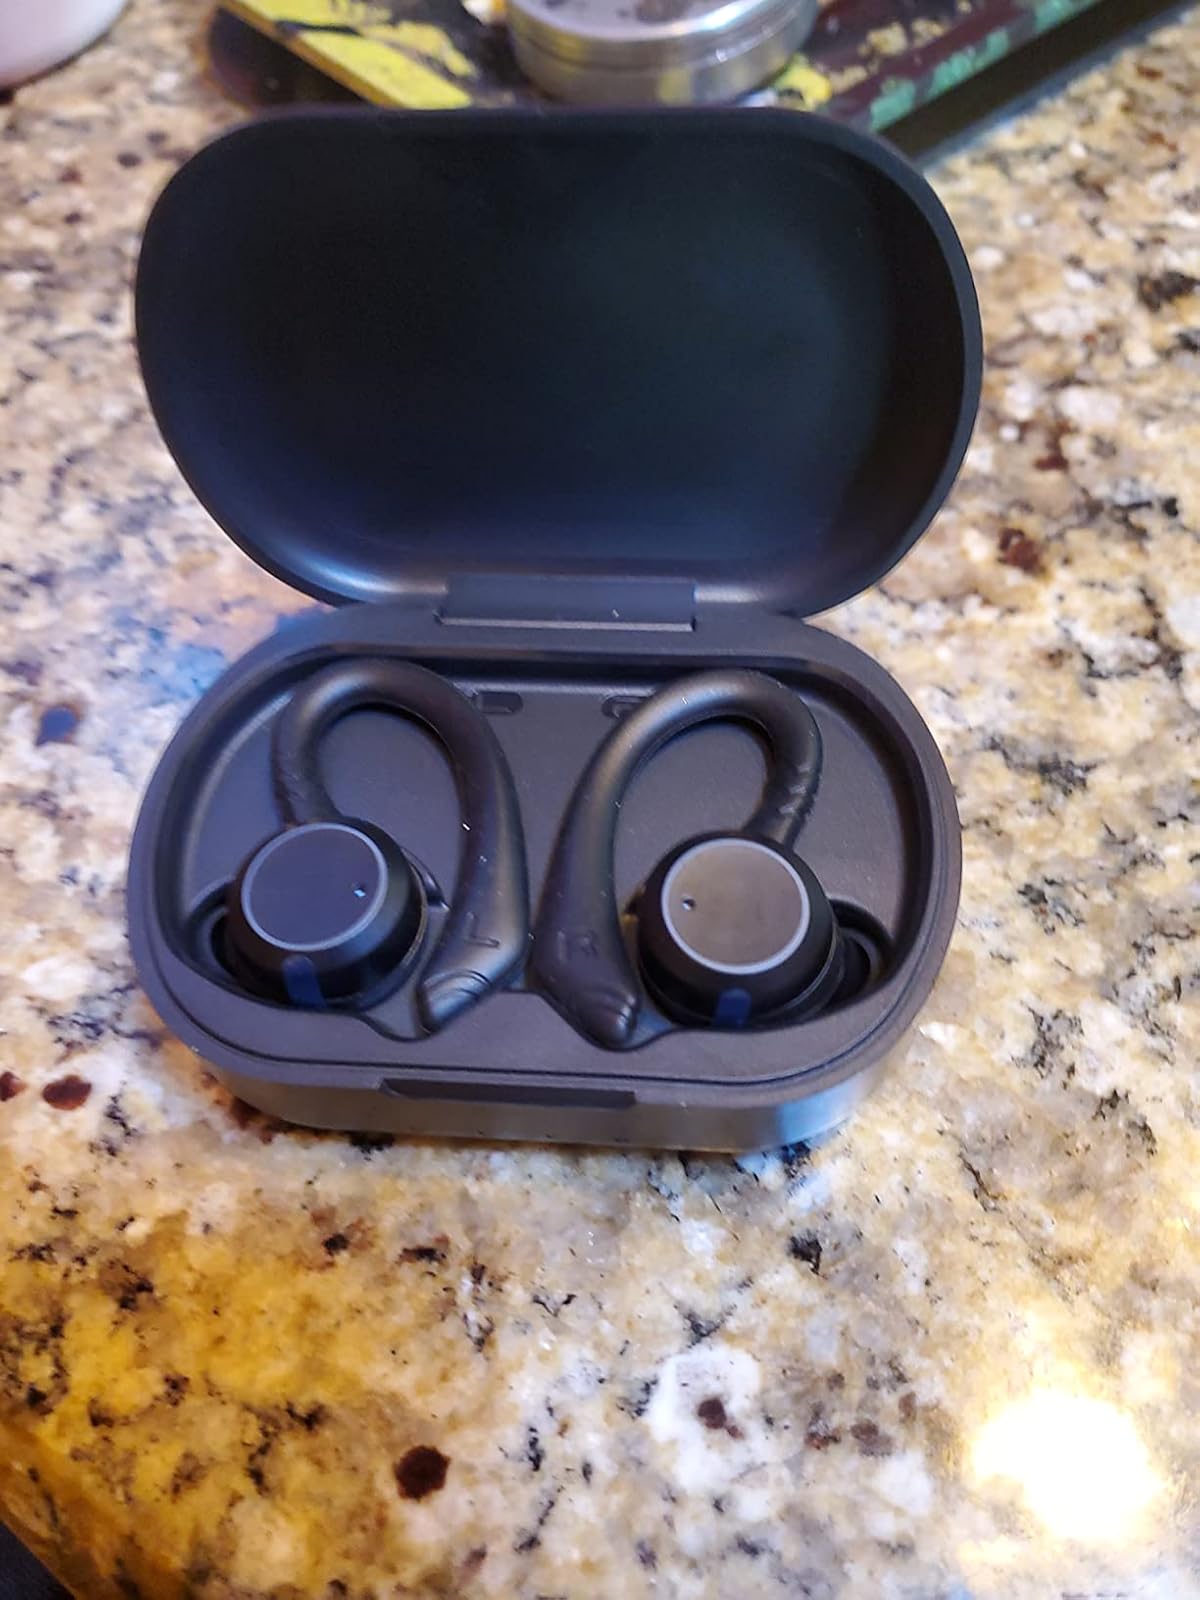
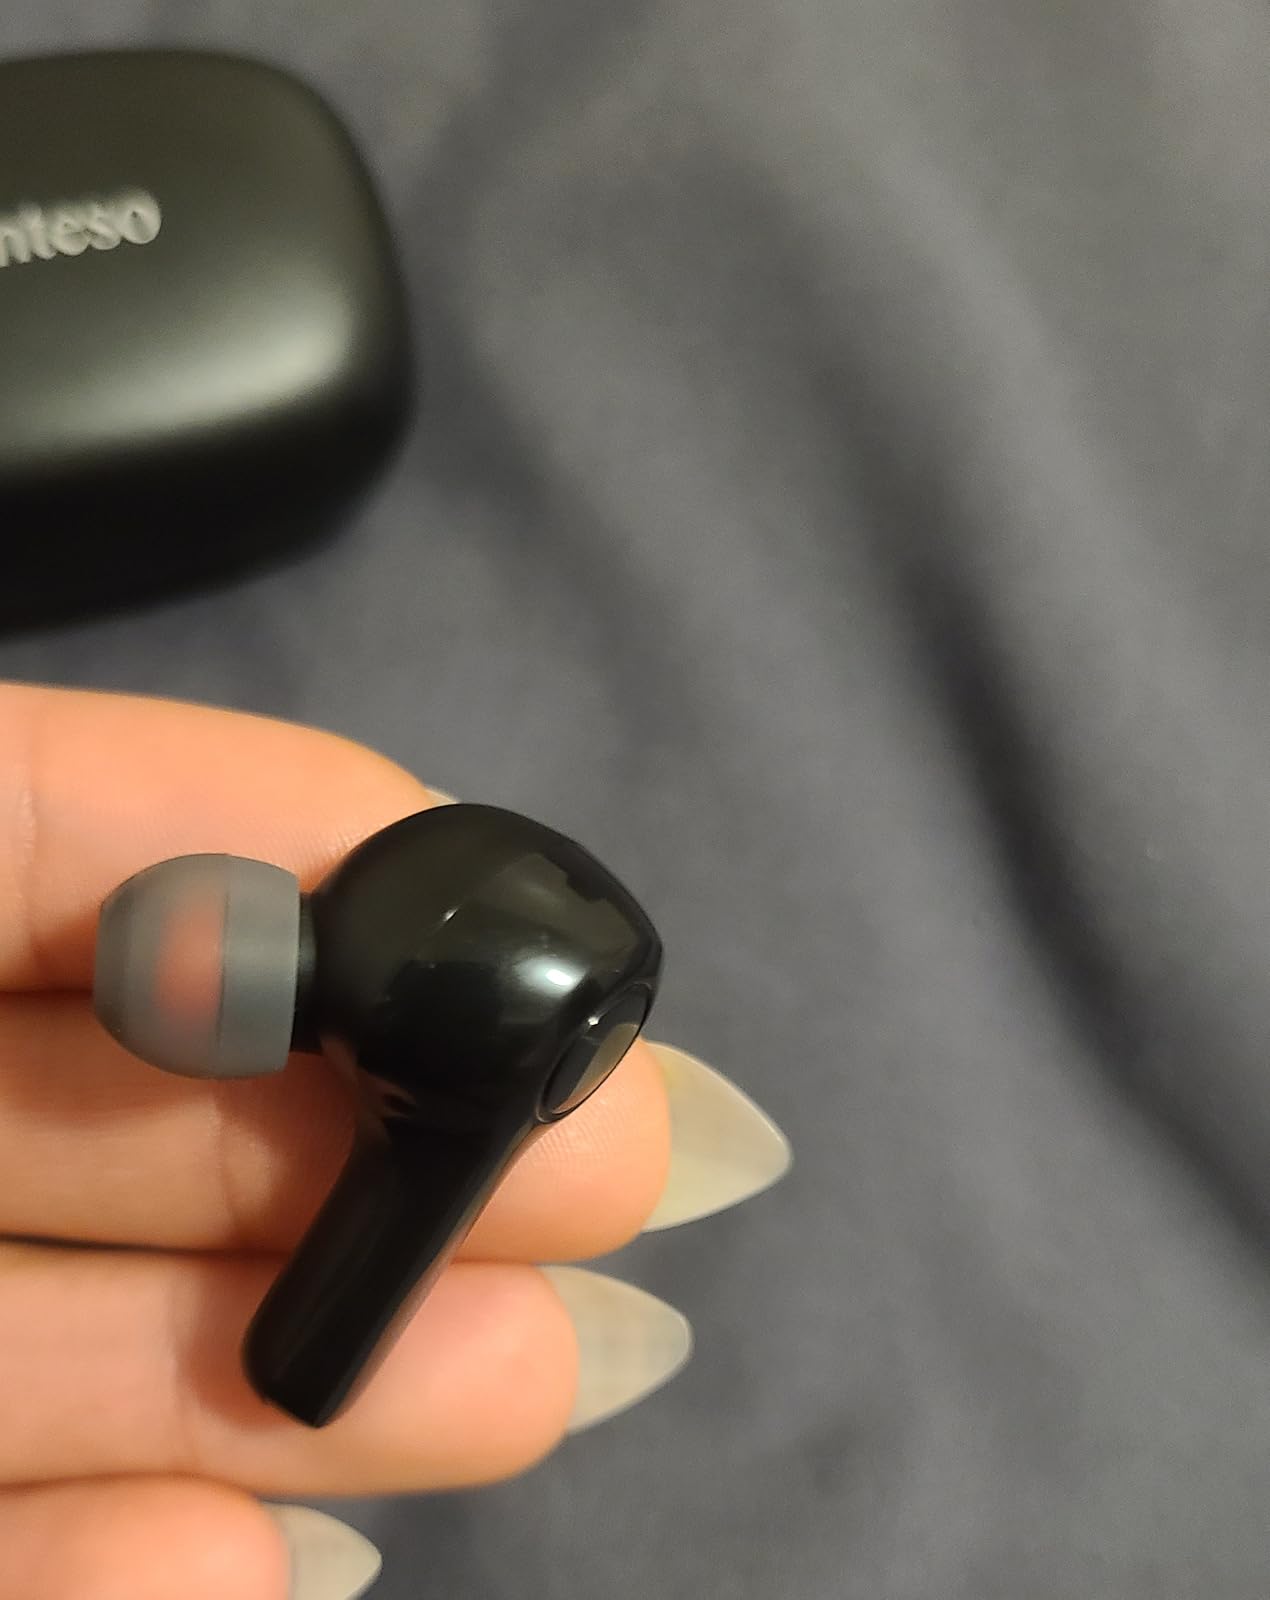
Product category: earbuds
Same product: no